Matt DiBenedetto

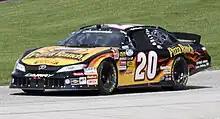
2010 Nationwide car at Road America

DiBenedetto made his NASCAR Nationwide Series debut in 2009 at the Memphis Motorsports Park and drove the No. 20 Pizza Ranch-sponsored Toyota for Joe Gibbs Racing. DiBenedetto raced part-time in the No. 20 car in 2010.